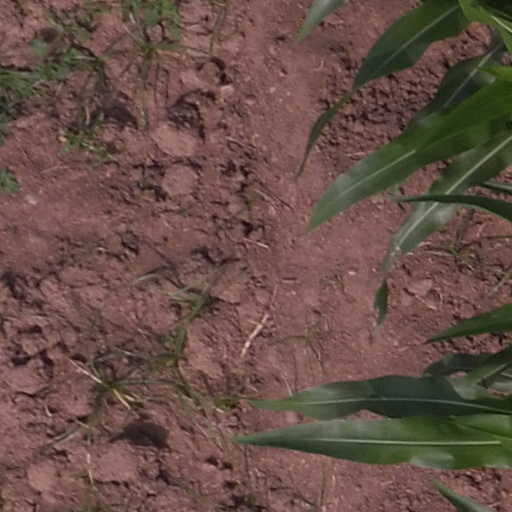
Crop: maize; corn